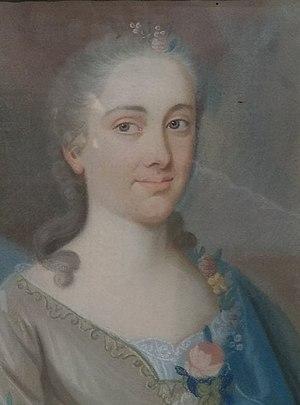
Mme Joachim de Surian (∞ 1734), née Jeanne Sauvaire (1710–1782), épouse d’un armateur, premier échevin de Marseille
Joachim de Surian, seigneur de Bras, est un négociant et armateur marseillais né le 8 février 1697 à Marseille et mort dans la même ville le 8 juillet 1781.